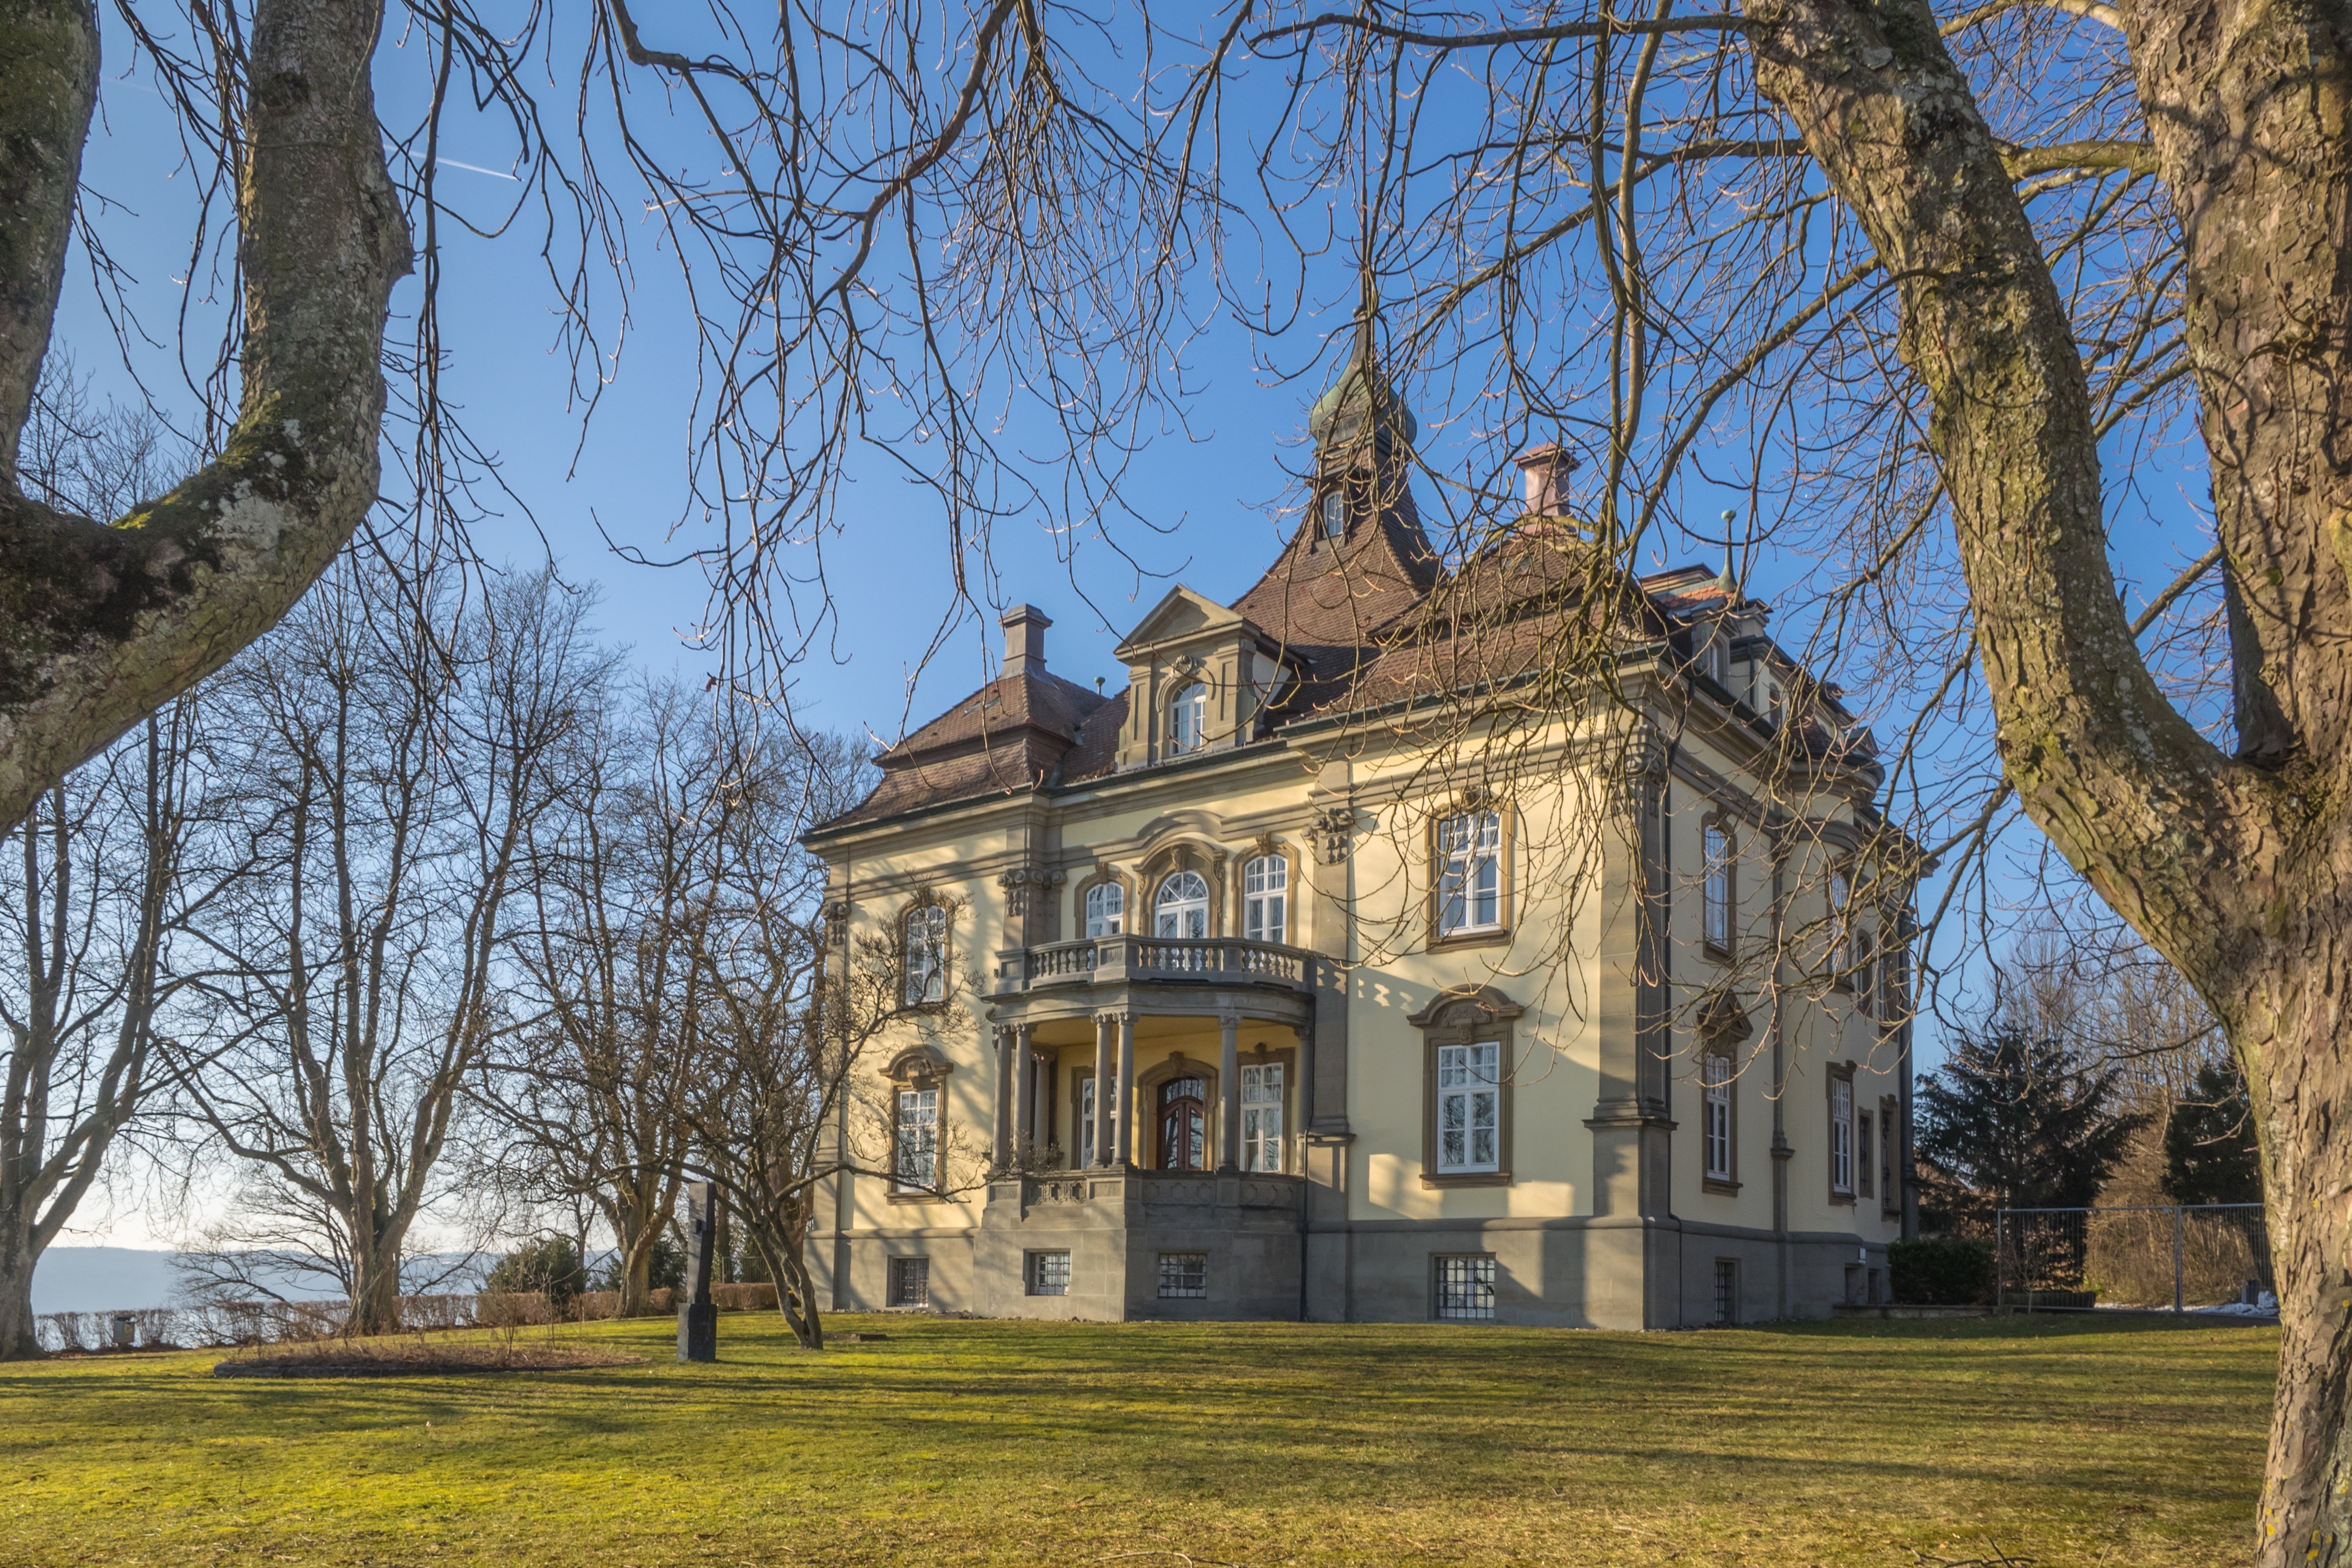
tree, architecture, sky, mansion, house, building, chateau, home, summer, autumn, romantic, castle, facade, blue, chapel, garden, place of worship, elder, trees, avenue, monastery, estate, berlingen, manor house, lake constance, city park, stately home, woody plant, rough stone